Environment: real
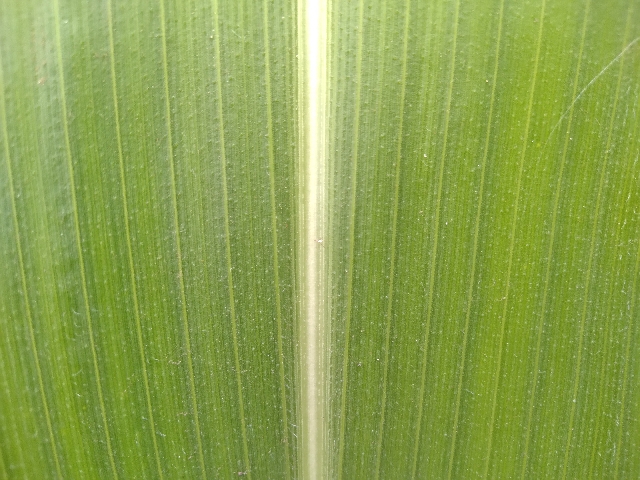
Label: healthy